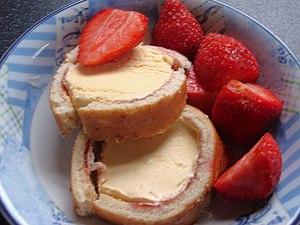
L'arctic roll est un dessert britannique composé de glace à la vanille entourée par une fine couche de sponge cake avec une fine couche de sauce à la framboise entre les deux. Ce dessert a été inventé des les années 1950 par le Dr. Ernest Velden, un émigrant tchécoslovaque.